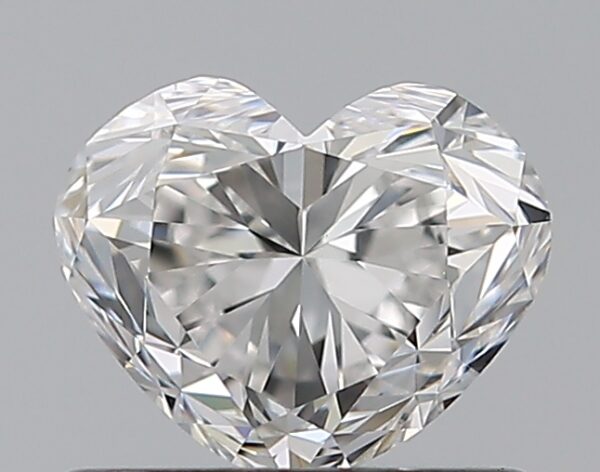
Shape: heart
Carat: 0.7
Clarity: VS1
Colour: F
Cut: GD
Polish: EX
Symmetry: VG
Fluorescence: N
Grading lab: GIA
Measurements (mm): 4.9 x 5.94 x 3.79